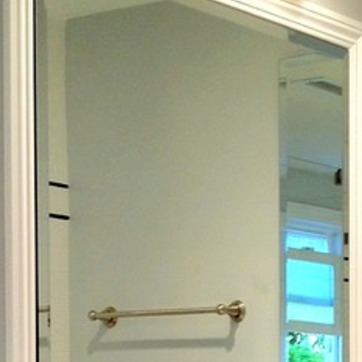
Material: mirror